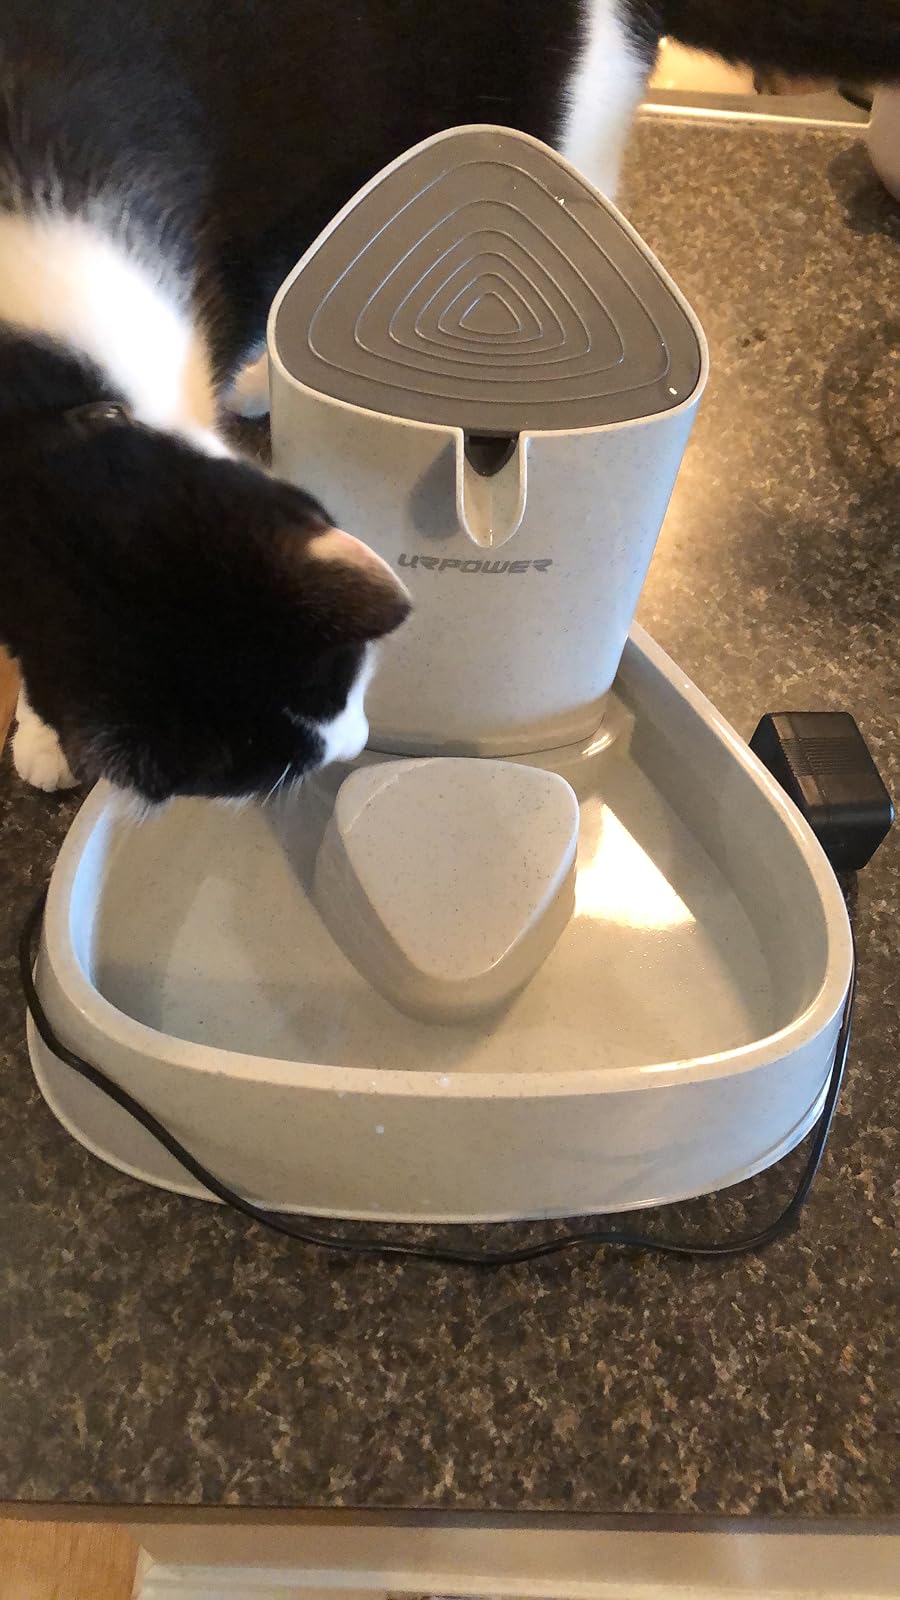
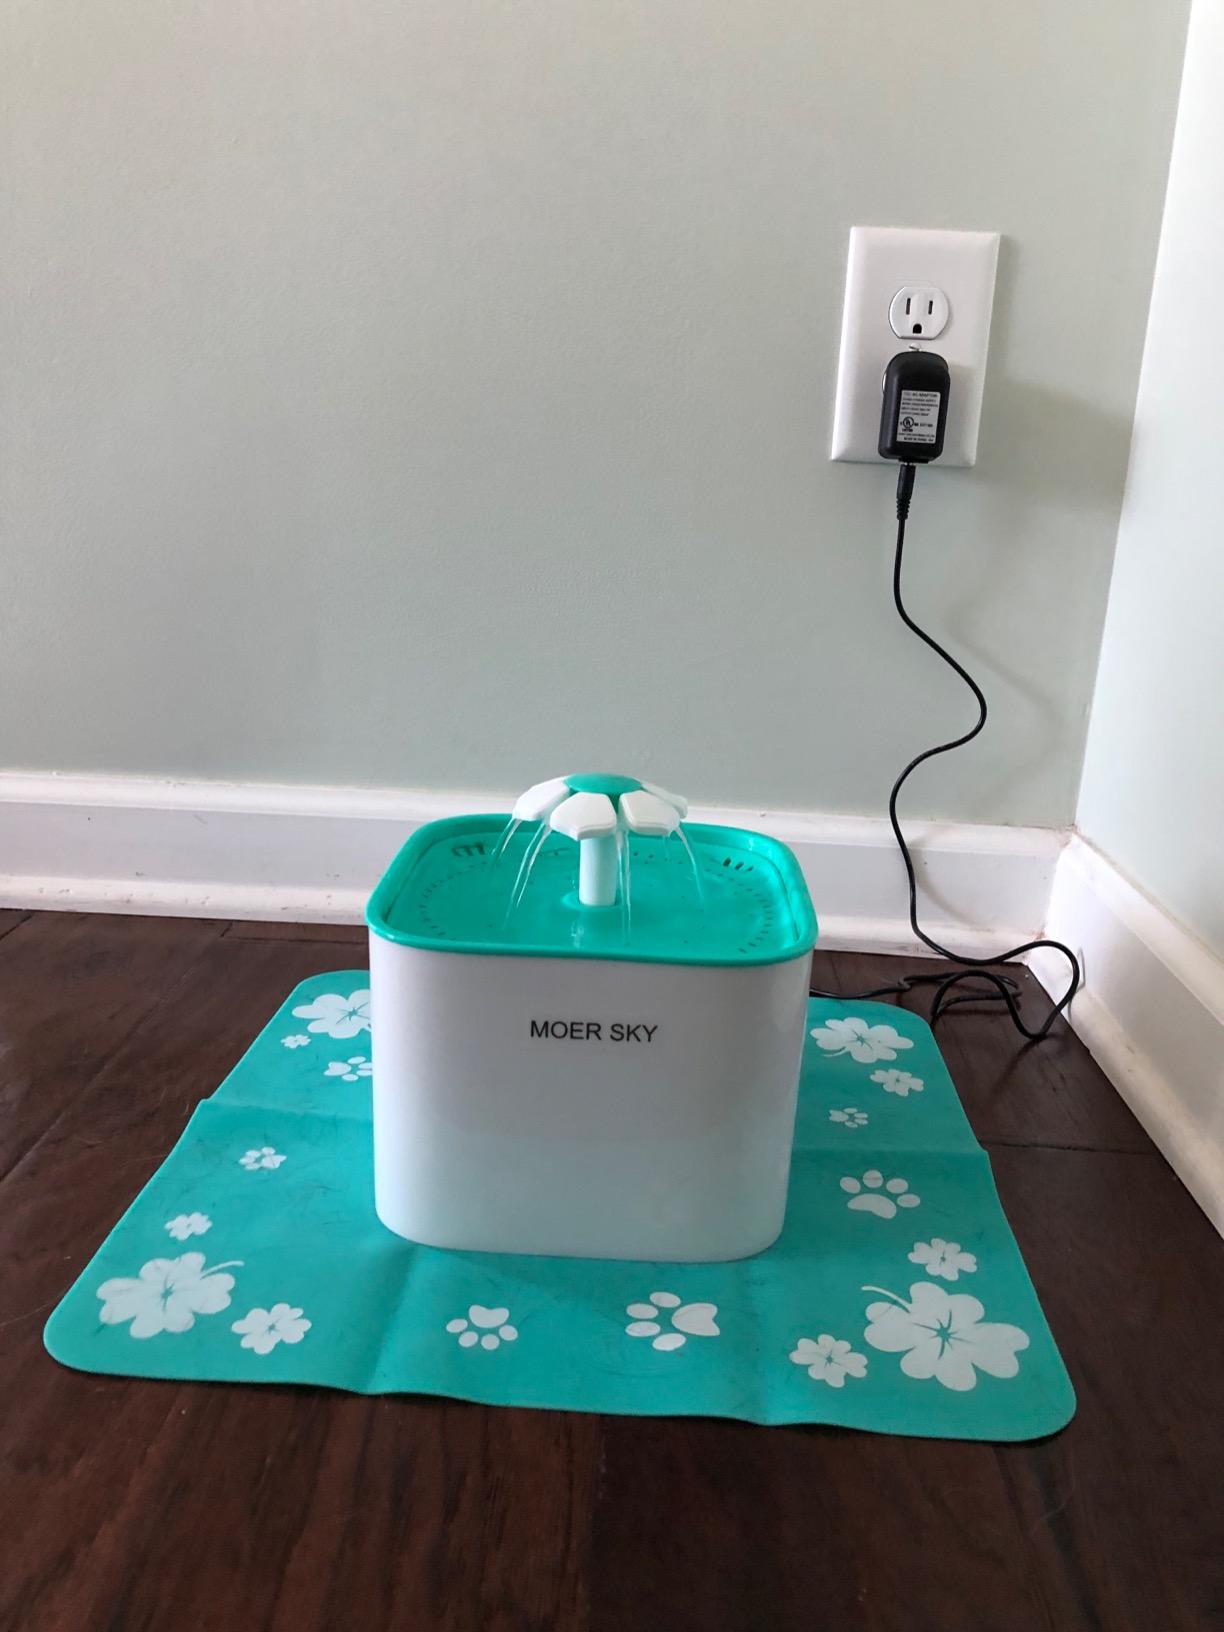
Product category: items_bowl
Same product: no